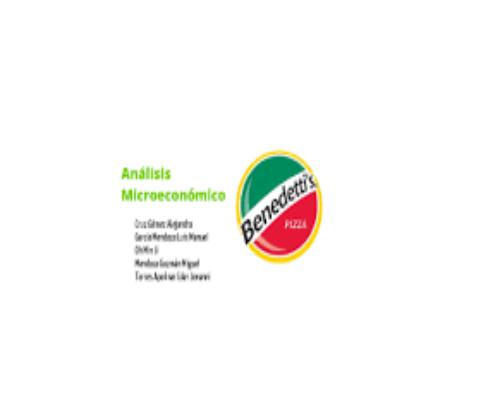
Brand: Benedetti's Pizza
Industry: Food